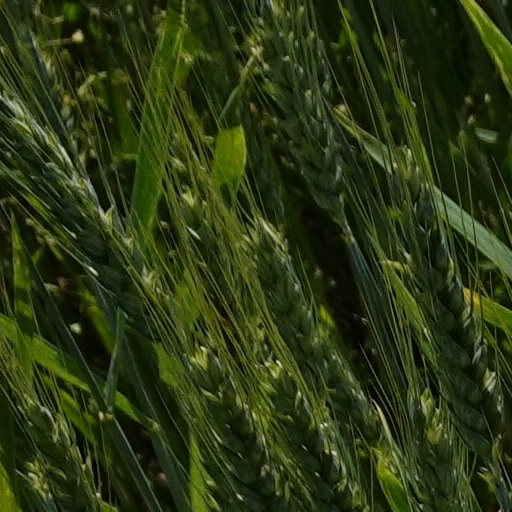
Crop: wheat